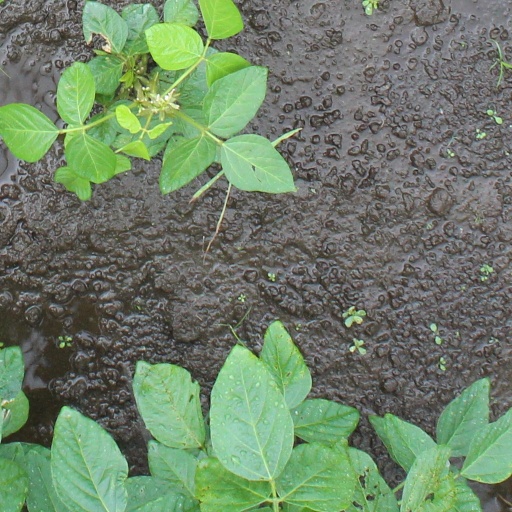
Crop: soybean